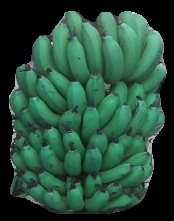
Variety: pachbale
Grade: grade2